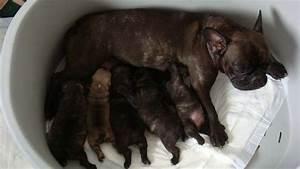
dog